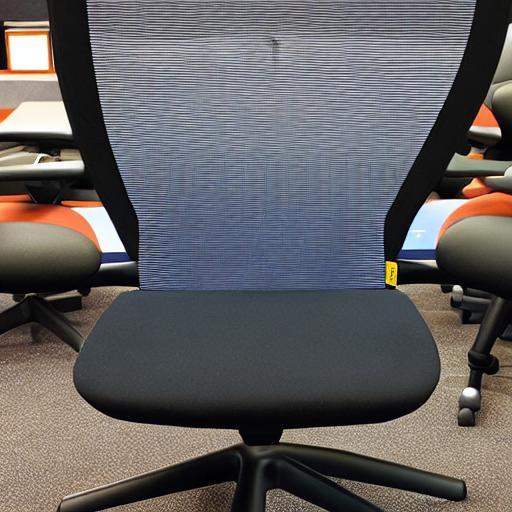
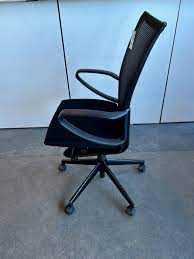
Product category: items_chair
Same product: no